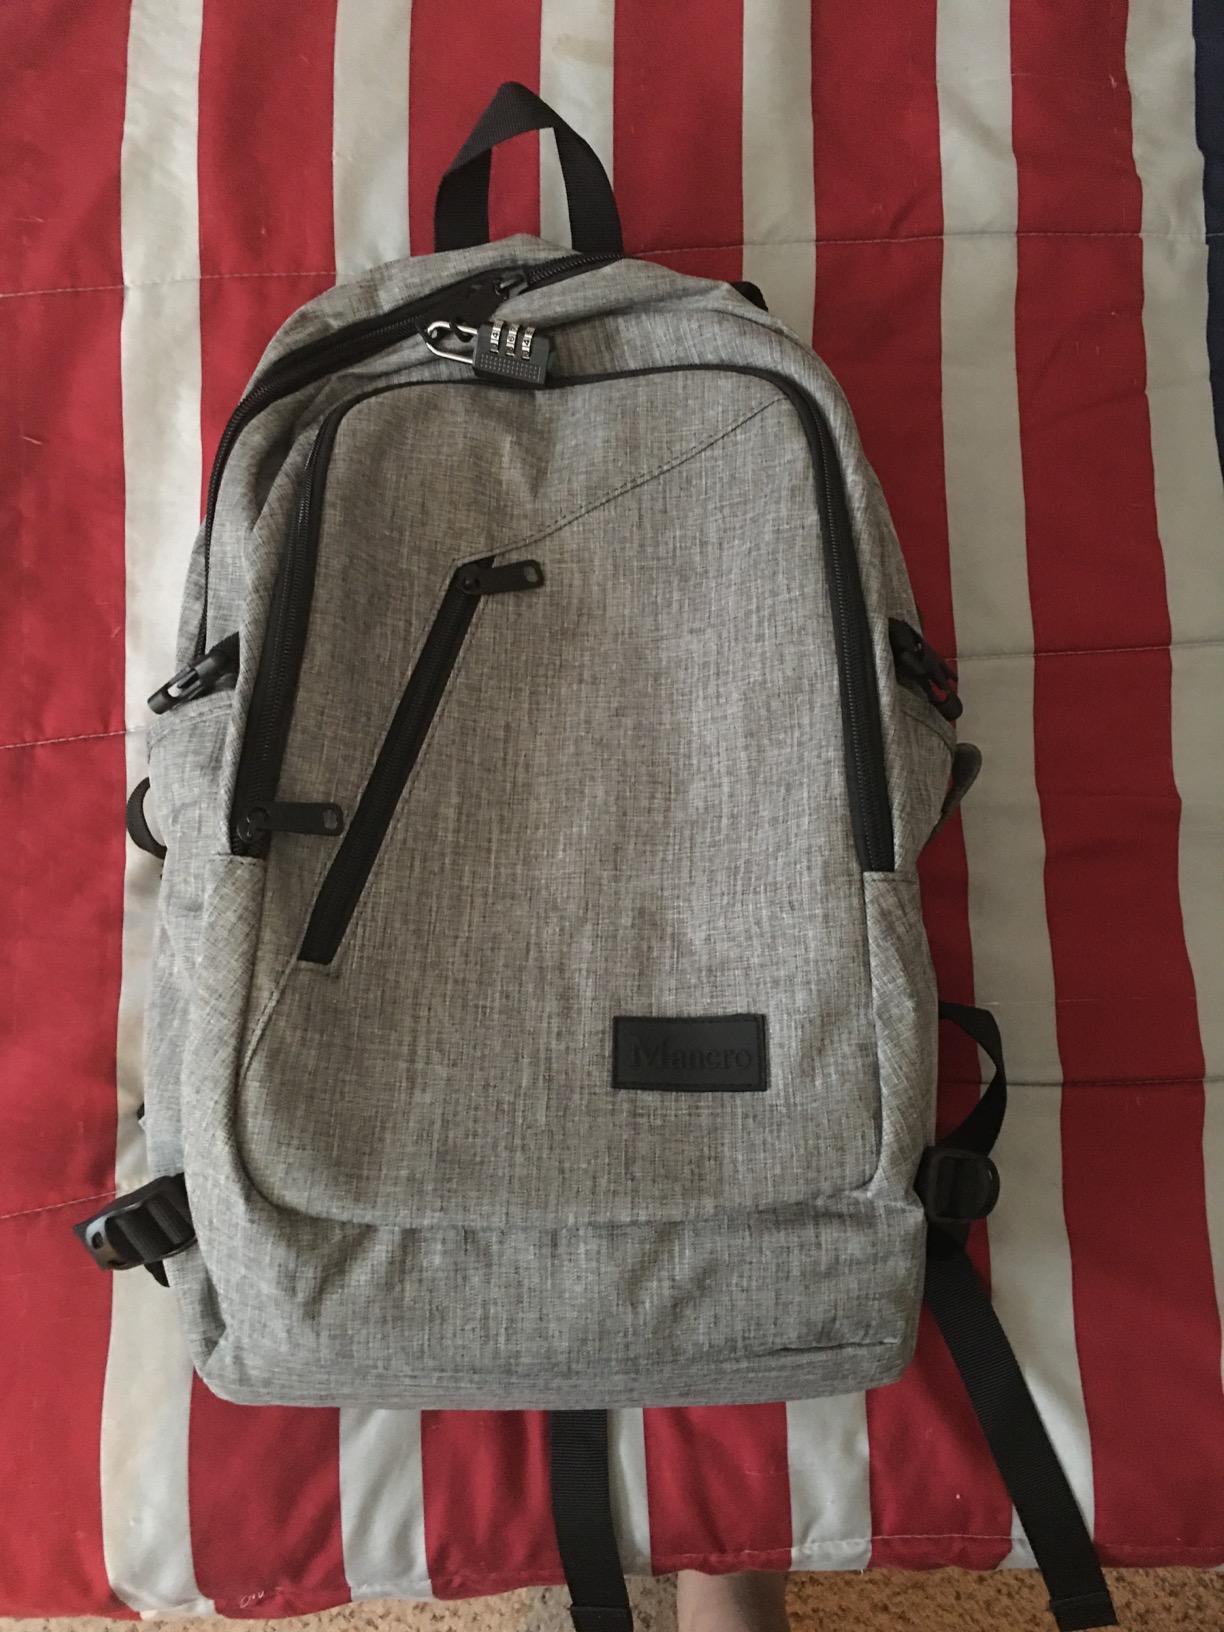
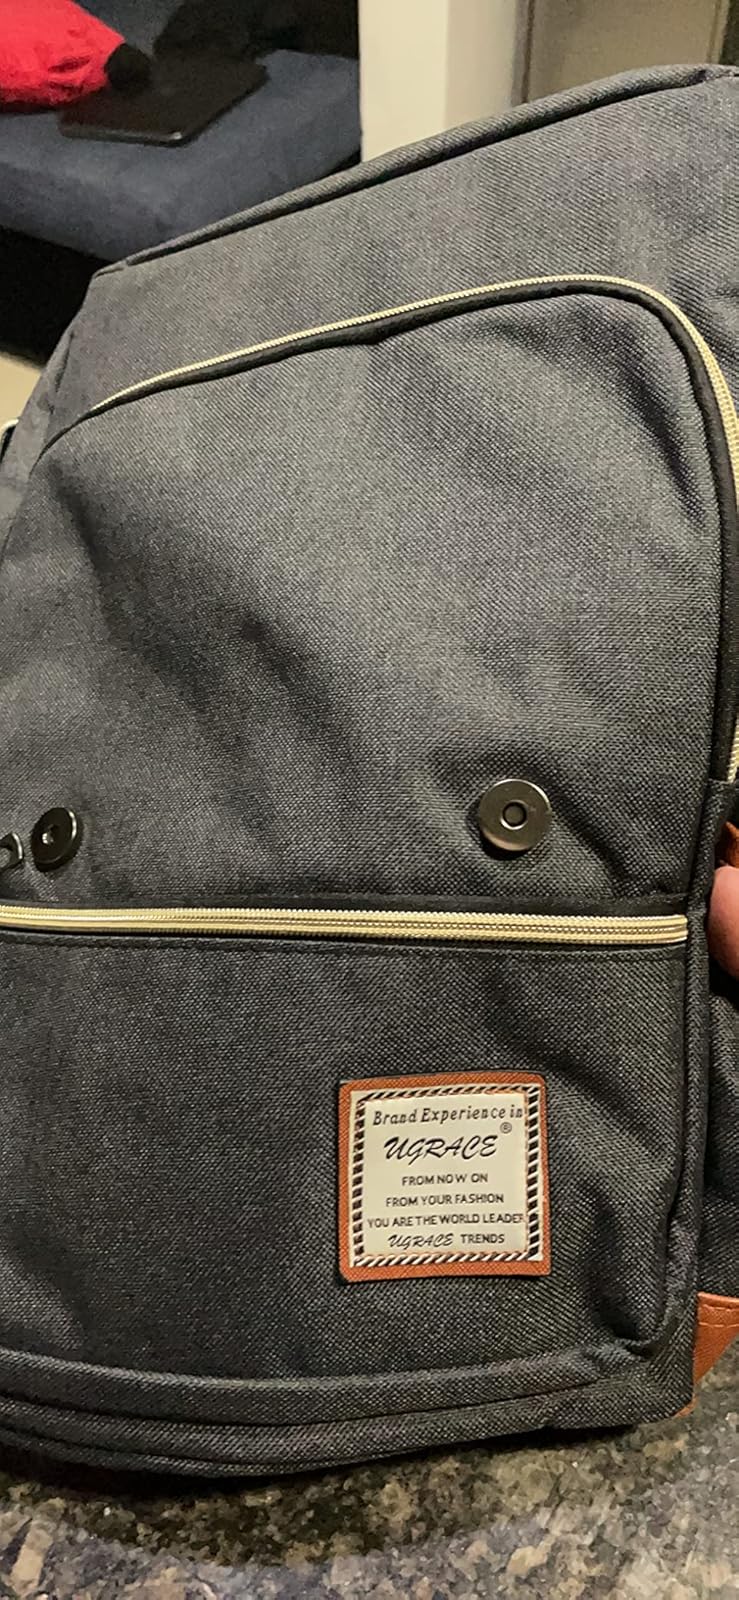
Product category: bag
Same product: no